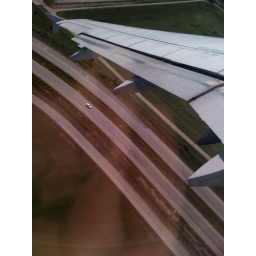
Point &amp;amp; shoot out plane window leaving Copenhagen. - uploaded by ShoZu